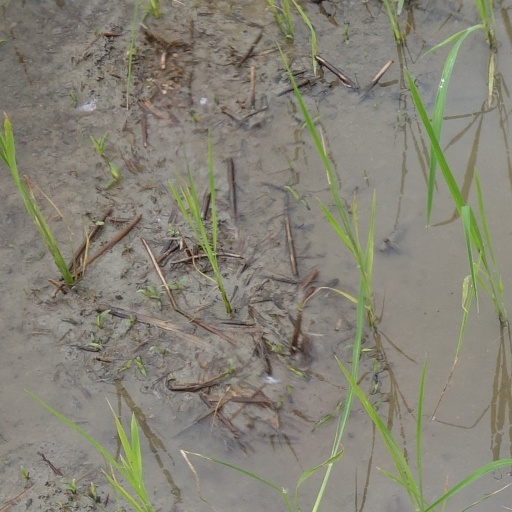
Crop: rice